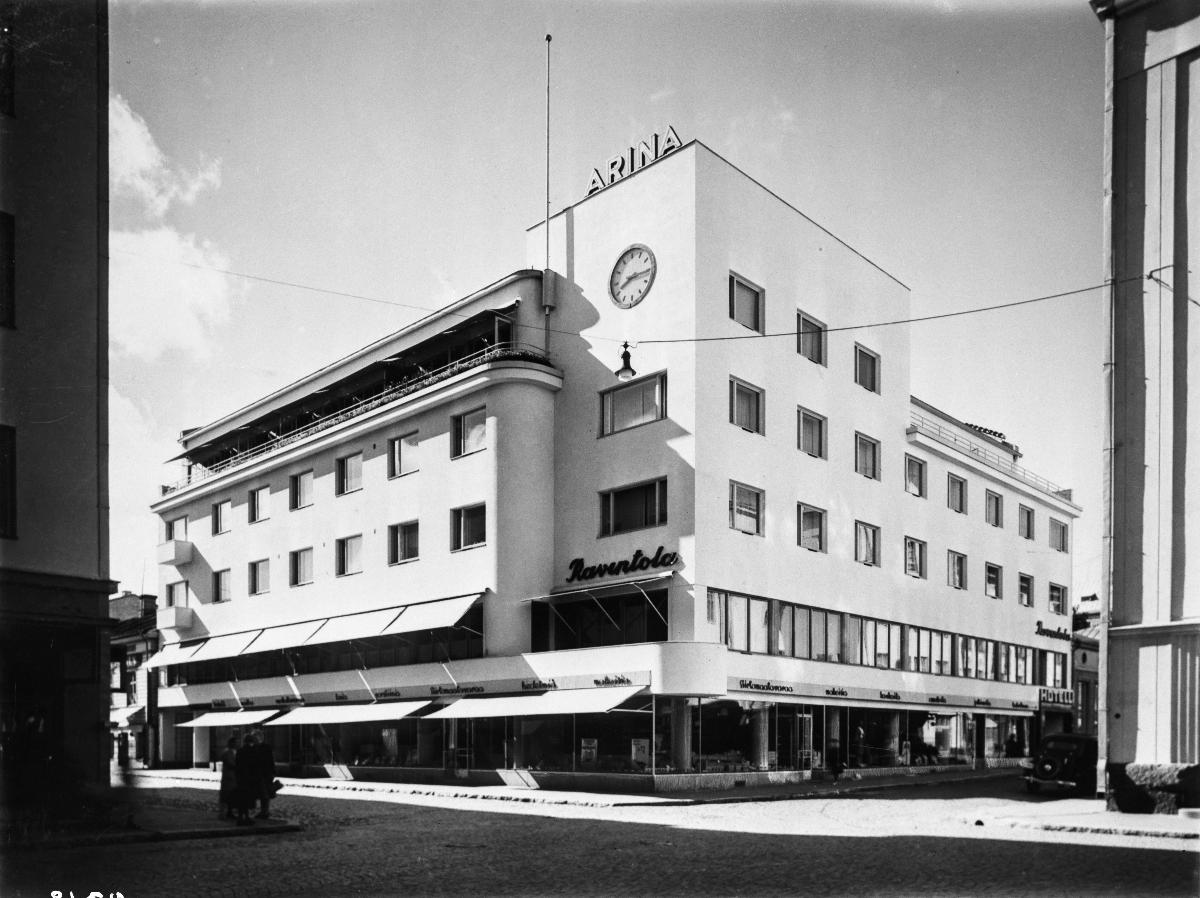
Uusi liike- ja hotellirakennus Arina
New business premises in Oulu
sisällön kuvaus: Uusi liike- ja hotellirakennus Arina Oulussa, osoitteessa Isokatu 18, vuonna 1939. content description: New business premises of Arina in Oulu, Finland, in 1939.
Vuosi: 1939
Paikka: Suomi, Pohjois-Pohjanmaa, Oulu
Aiheet: ulkokuva; liikerakennukset; uudisrakentaminen; hotellit; ravintolat; liiketilat; osuusliikkeet; business buildings; new construction; hotels; restaurants; business premises; cooperative retail societies; affärsbyggnader; nybyggnad; hotell; restauranger; affärslokaler; andelsaffärer